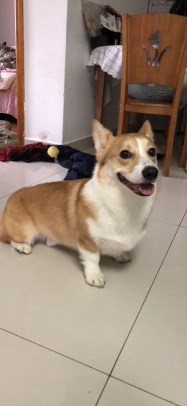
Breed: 2909-n000116-Cardigan